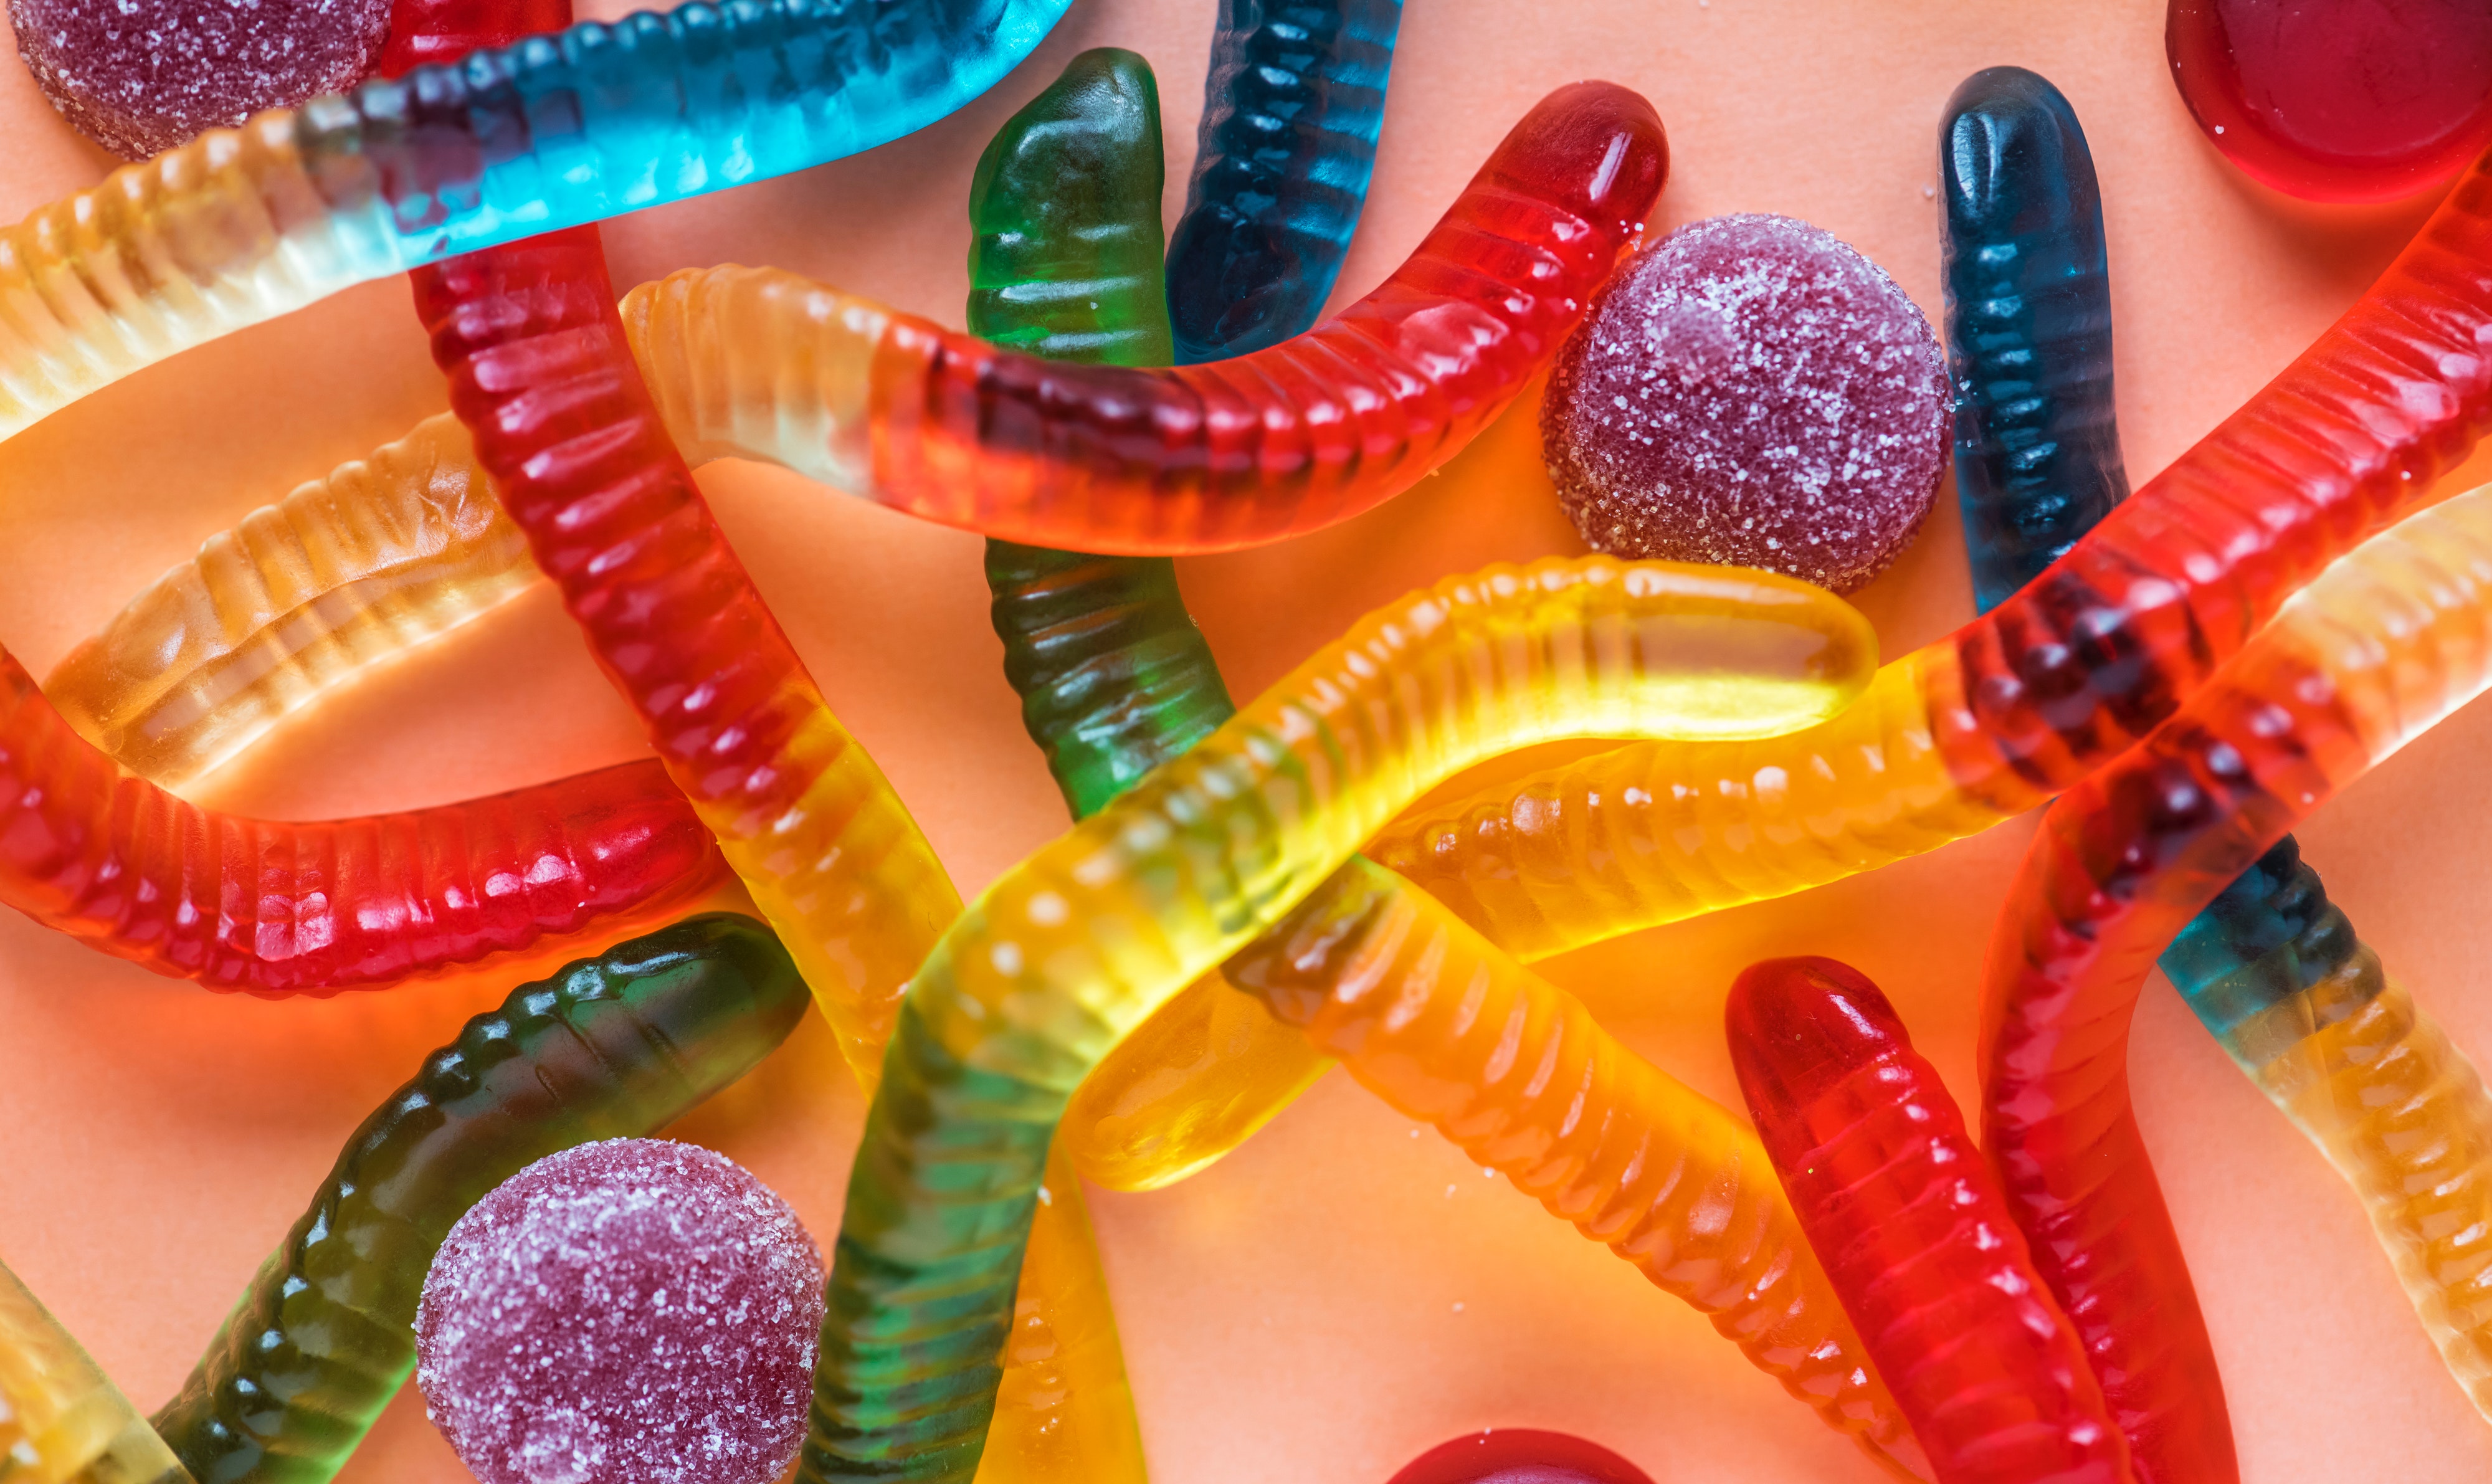
gummi candy, orange, organism, plastic, confectionery, candy